1972 Toronto municipal election

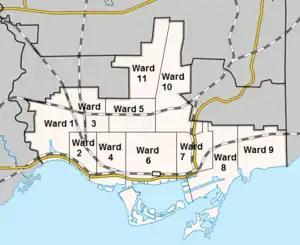
Ward boundaries used in the 1972 election

Two aldermen were elected per Ward. The alderman with the most votes was declared Senior Alderman and sat on both Toronto City Council and Metro Council.